TobyMac

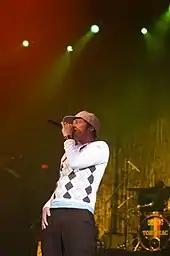
TobyMac in 2005

"Welcome to Diverse City" was released in October 2004 and is certified gold. The album debuted and peaked on the "Billboard" 200 at No. 54, selling 21,000 copies that week. His "Winter Wonder Slam Tour" played throughout December 2006. The album's song "The Slam" was featured in the film "Never Back Down", advertisements for the films "Transporter 2", "Aeon Flux", and "", as well as advertisements for the television show "Prison Break". The song was also featured in car commercials, men's NCAA clips, NBA Finals (Miami Heat, 2006), World Wrestling Entertainment (WWE) programming, NFL Football commercials, and "The Ultimate Highlight" on "SportsCenter". Former Ohio Valley Wrestling performer Matt Cappotelli used "The Slam" as his entrance theme. "Diverse City" was featured in the Veronica Mars episode The Wrath of Con, as well as Konami's Dance Dance Revolution Ultramix 4. "Atmosphere" and "Burn For You" were also used on different commercials. The album gave him another Dove Award for Rap/Hip-Hop Album of the Year. A remix version of the album, "Renovating->Diverse City", was released in 2005.